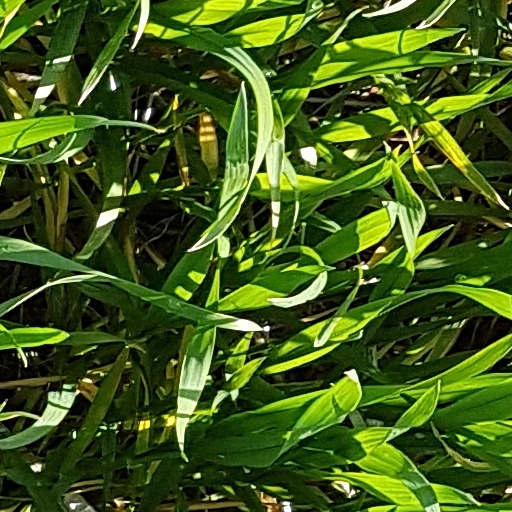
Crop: wheat